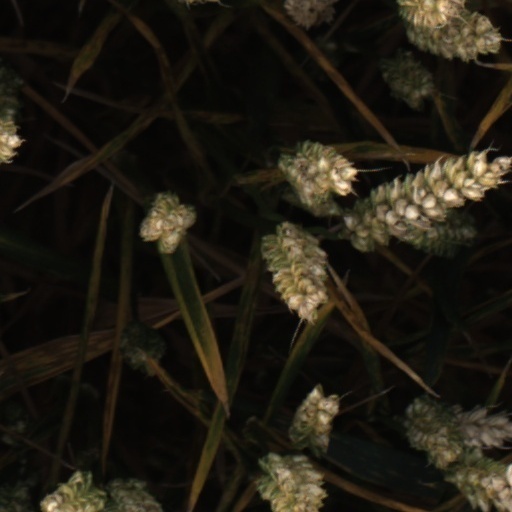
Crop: wheat